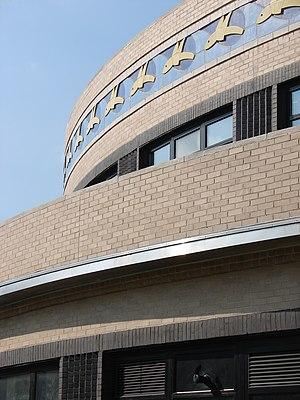
L'aéroport LaGuardia de New York, connu localement sous l'acronyme LGA, est un aéroport américain situé dans l'arrondissement de Queens de la ville de New York, dans l'État de New York. Il est le vingt-deuxième aéroport nord-américain avec plus de 23 millions de passagers qui en font usage en 2008.